Orlando Power Station

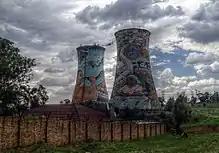
Decommissioned cooling towers with vivid decoration in 2014

The two cooling towers are a prominent landmark in Soweto. They were built in 1951 to supplement the spray pond cooling system as this source of cooling was running at its capacity.